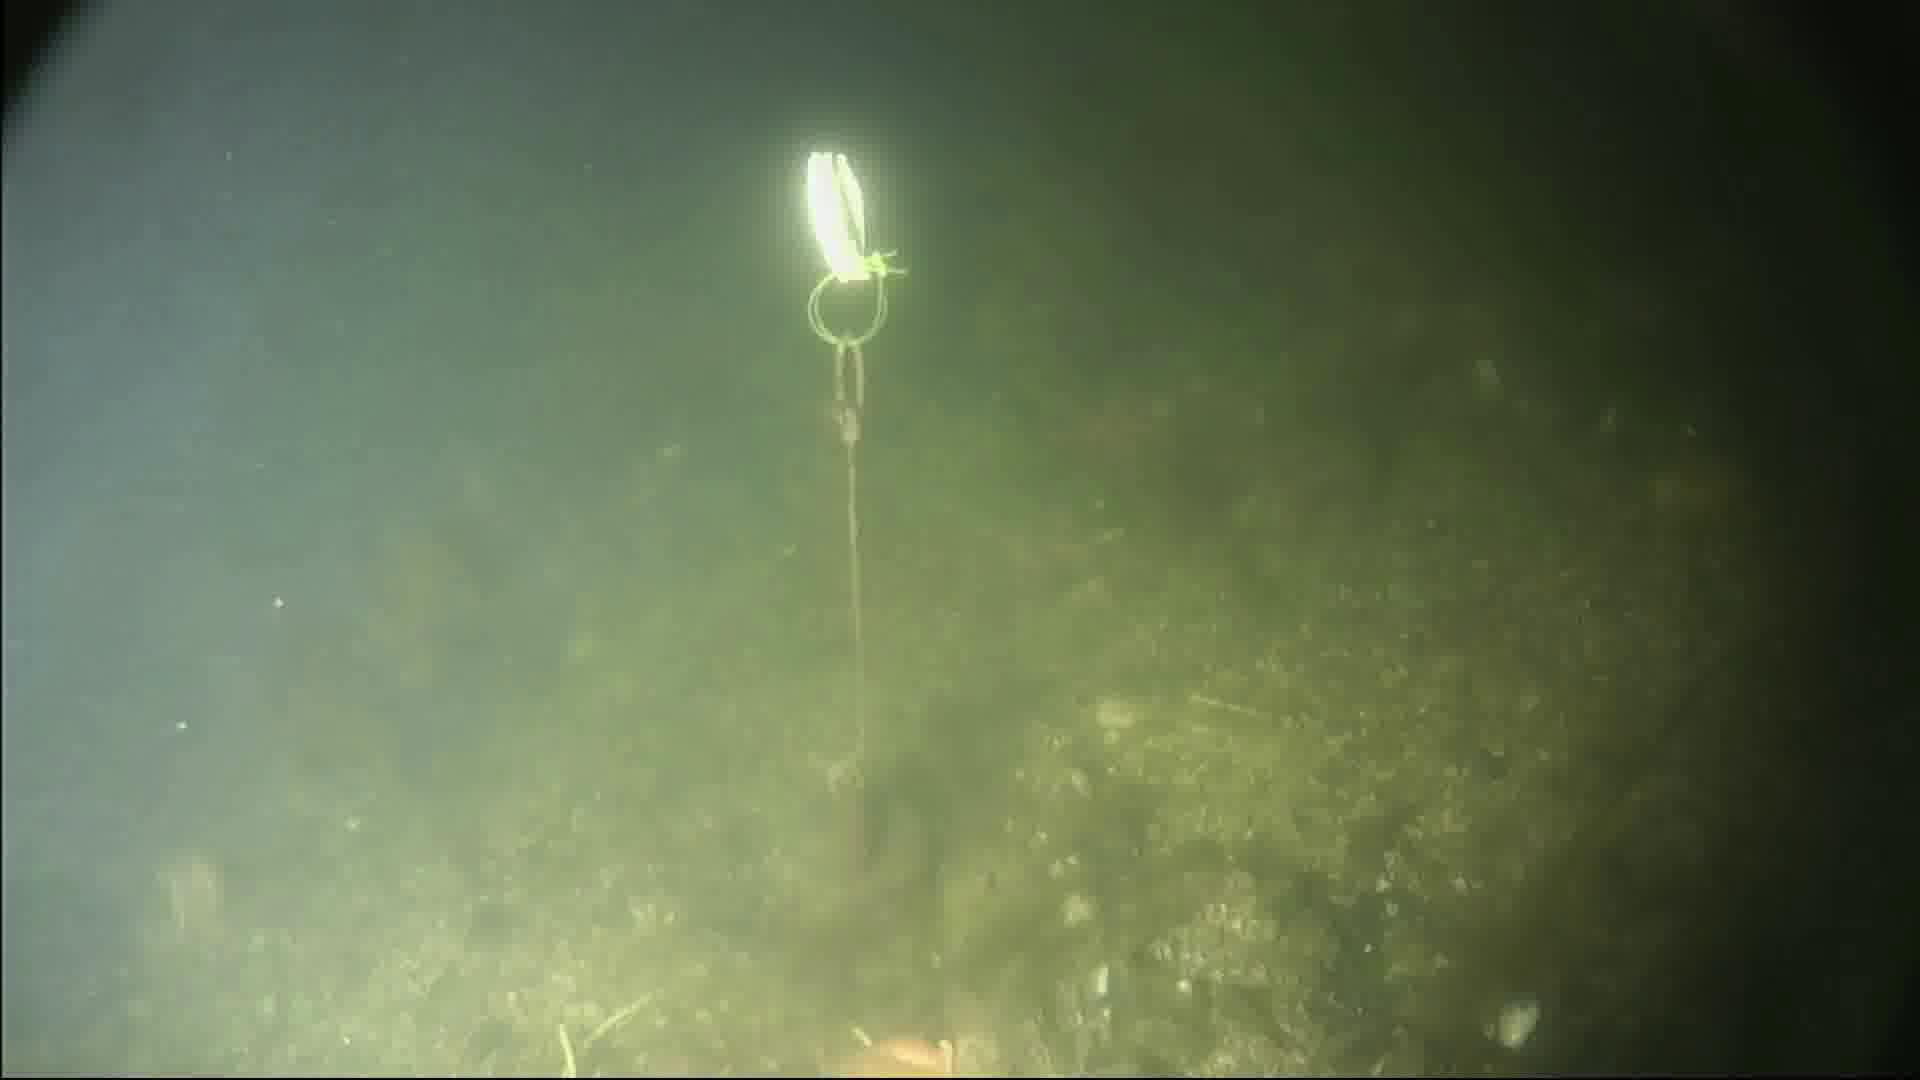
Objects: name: starfish